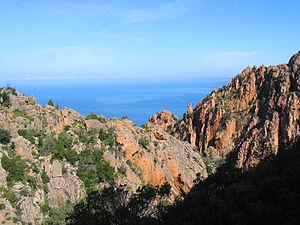
Piana (Corse-du-Sud) - France, les Calanques de Piana. Corsu: Piana (Corsica Sutanna) - Francia, Calanche di Piana.
Les calanques de Piana sont situées sur la côte ouest, à Piana, à mi-chemin entre Ajaccio et Calvi, sur la route du bord de mer corse.